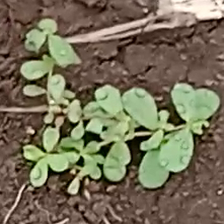
Weed species: Graceful_Sandmart_(Euphorbia hypericifolia)